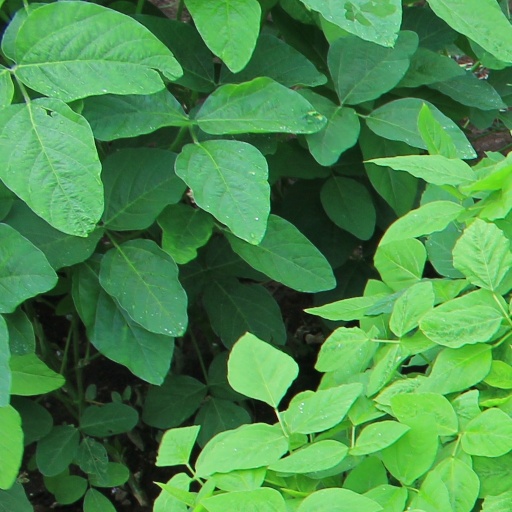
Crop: soybean